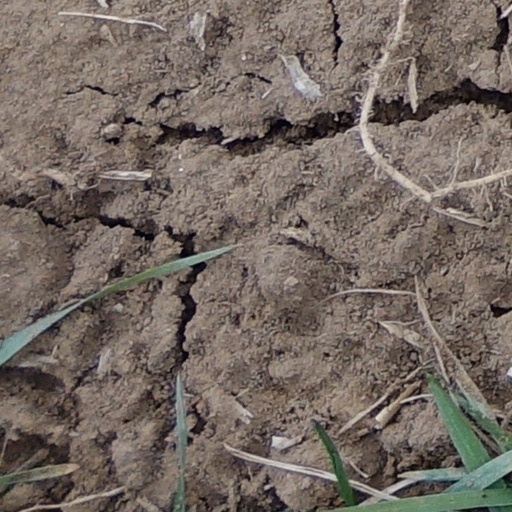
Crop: wheat